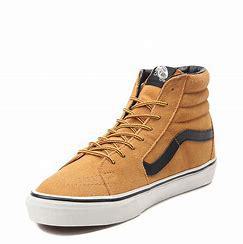
Brand: Vans
Model: SK8 Hi Skate